Wom Brook

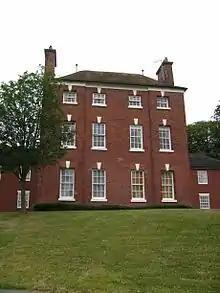
Mansion Court, a large Georgian house, now an apartment block, was originally Heath House, built by the Foley family from the profits of water power on the Wom.

The 1775 Yates map of Staffordshire shows three important mills on the Wom: at the Wodehouse, at what is now called Pool Dam and Heath Forge, near the confluence with the Smestow - the beginning of the Heath Mill complex. The pools that regularised the flow at the Wodehouse were already well-developed by this stage, providing both a steady power source and a striking landscape feature for the estate of the influential Hellier family. There had been a large watermill at the Wodehouse since at least 1570, and it has been used for fulling as well as grinding corn. The present building dates back to 1840.